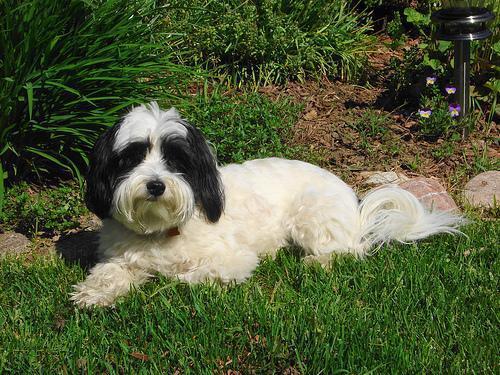
havanese